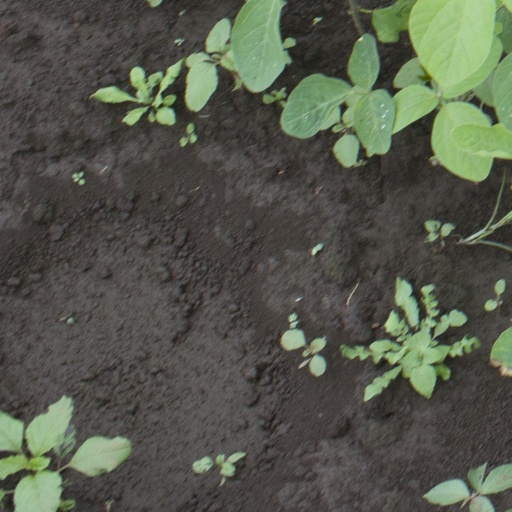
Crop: soybean